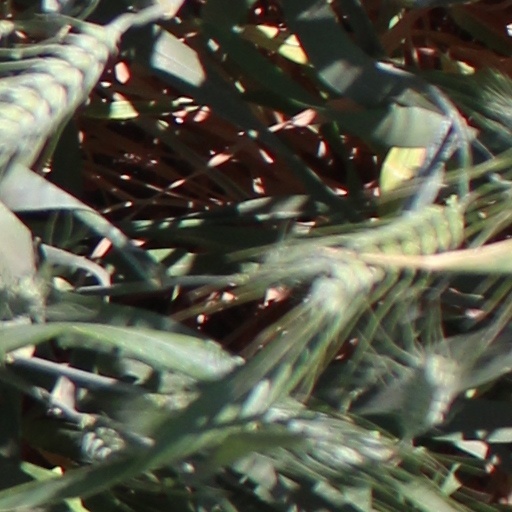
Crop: wheat